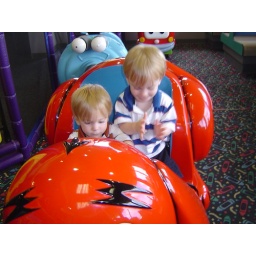
The boys went to Chuck E Cheese for the first time today. Lucas is in brown. Dillon in blue